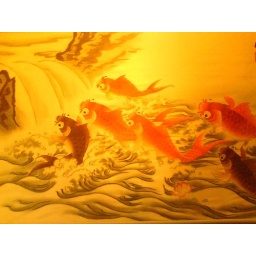
the story goes, should the fish jump over the water fall they become Dragons